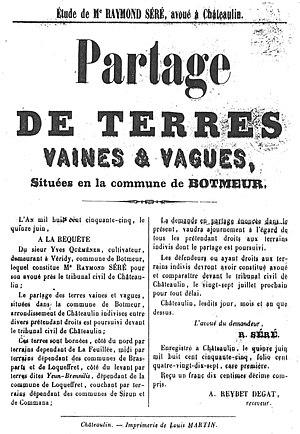
Botmeur
Botmeur [bɔtmœʁ] est une commune française du département du Finistère et de la région Bretagne ; elle fait partie de Monts d'Arrée Communauté.
Les terres vaines et vagues de Bretagne sont des biens fonciers, en général des terres incultes, dont le régime juridique est défini par l'article 10 du décret du 28 août 1792. Situées en Bretagne historique, elles appartiennent, selon les situations, soit aux communes sur lesquelles elles sont situées, soit aux ayants droit des habitants qui les exploitaient sous l'Ancien Régime, soit aux ayants droit des seigneurs qui en étaient propriétaires avant la Révolution Française.